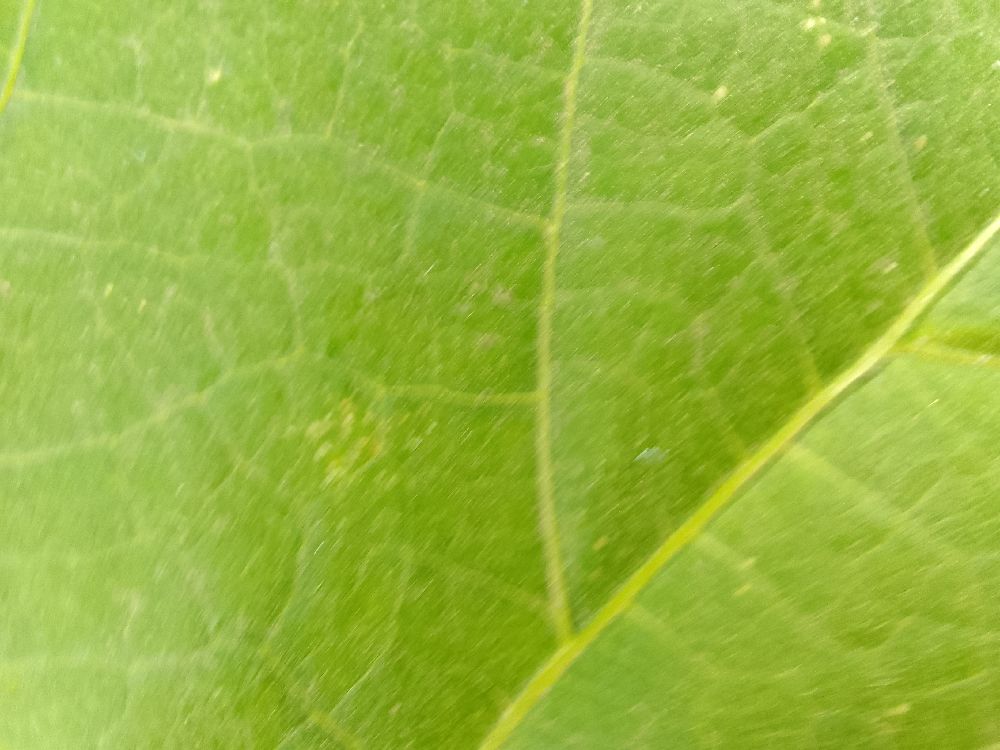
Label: healthy